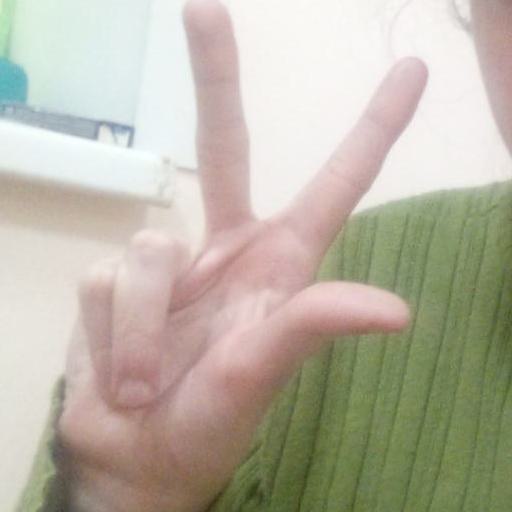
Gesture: three2